Thunderstorm

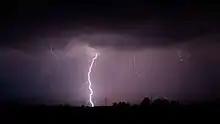
Lightning from a thunderstorm near Pritzerbe, Germany

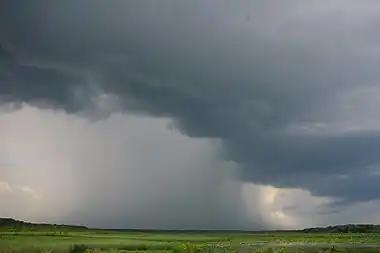
A typical thunderstorm over a field.

A thunderstorm, also known as an electrical storm or a lightning storm, is a storm characterized by the presence of lightning and its acoustic effect on the Earth's atmosphere, known as thunder. Relatively weak thunderstorms are sometimes called thundershowers. Thunderstorms occur in cumulonimbus clouds. They are usually accompanied by strong winds and often produce heavy rain and sometimes snow, sleet, or hail, but some thunderstorms can produce little or no precipitation at all. Thunderstorms may line up in a series or become a rainband, known as a squall line. Strong or severe thunderstorms include some of the most dangerous weather phenomena, including large hail, strong winds, and tornadoes. Some of the most persistent severe thunderstorms, known as supercells, rotate as do cyclones. While most thunderstorms move with the mean wind flow through the layer of the troposphere that they occupy, vertical wind shear sometimes causes a deviation in their course at a right angle to the wind shear direction.